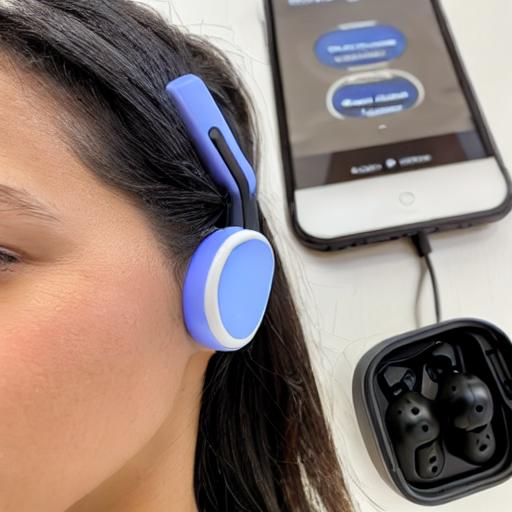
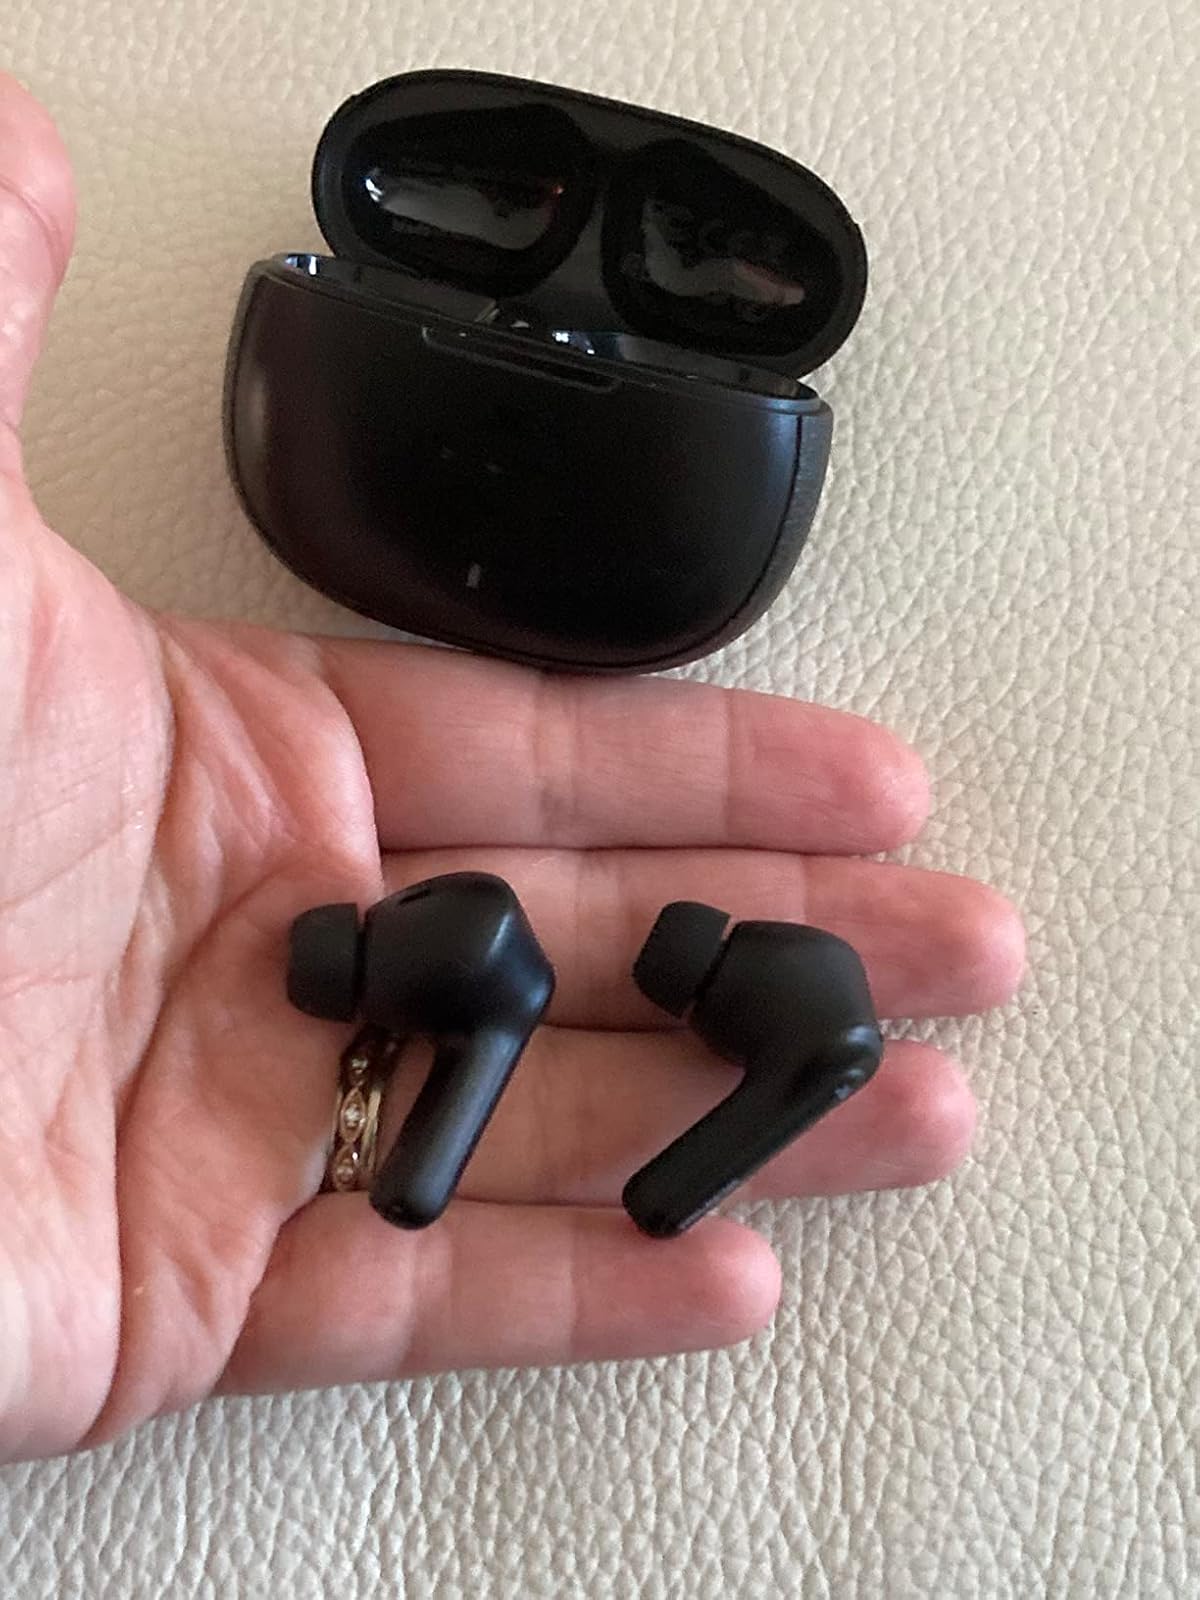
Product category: earbuds
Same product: no